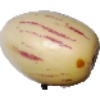
Label: pepino